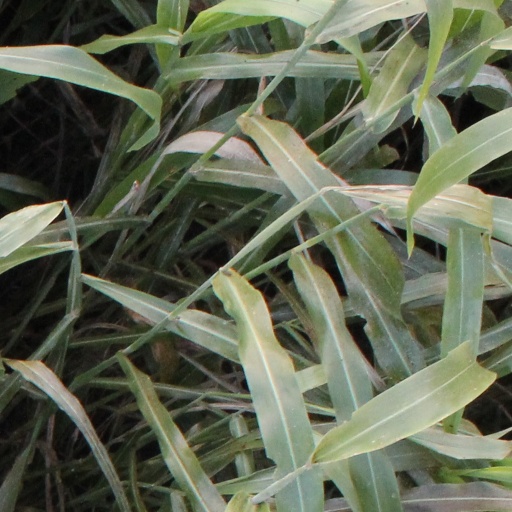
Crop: sorghum